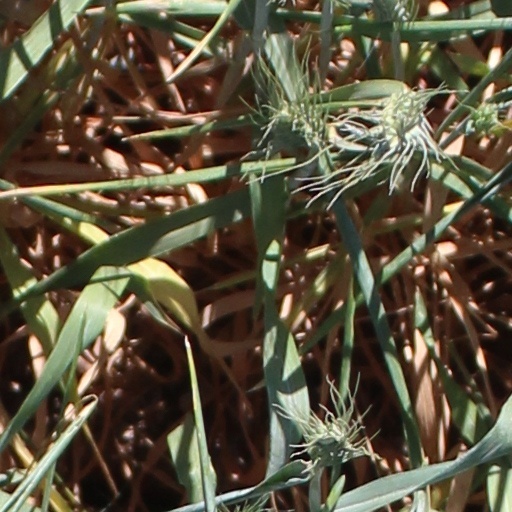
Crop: wheat